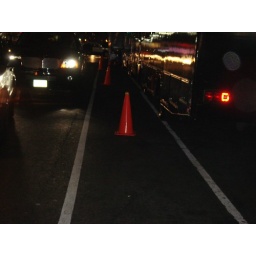
ilm company blocked bike lane with cones on 8th ave near 34 street